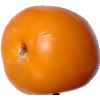
Label: yellow_tomato